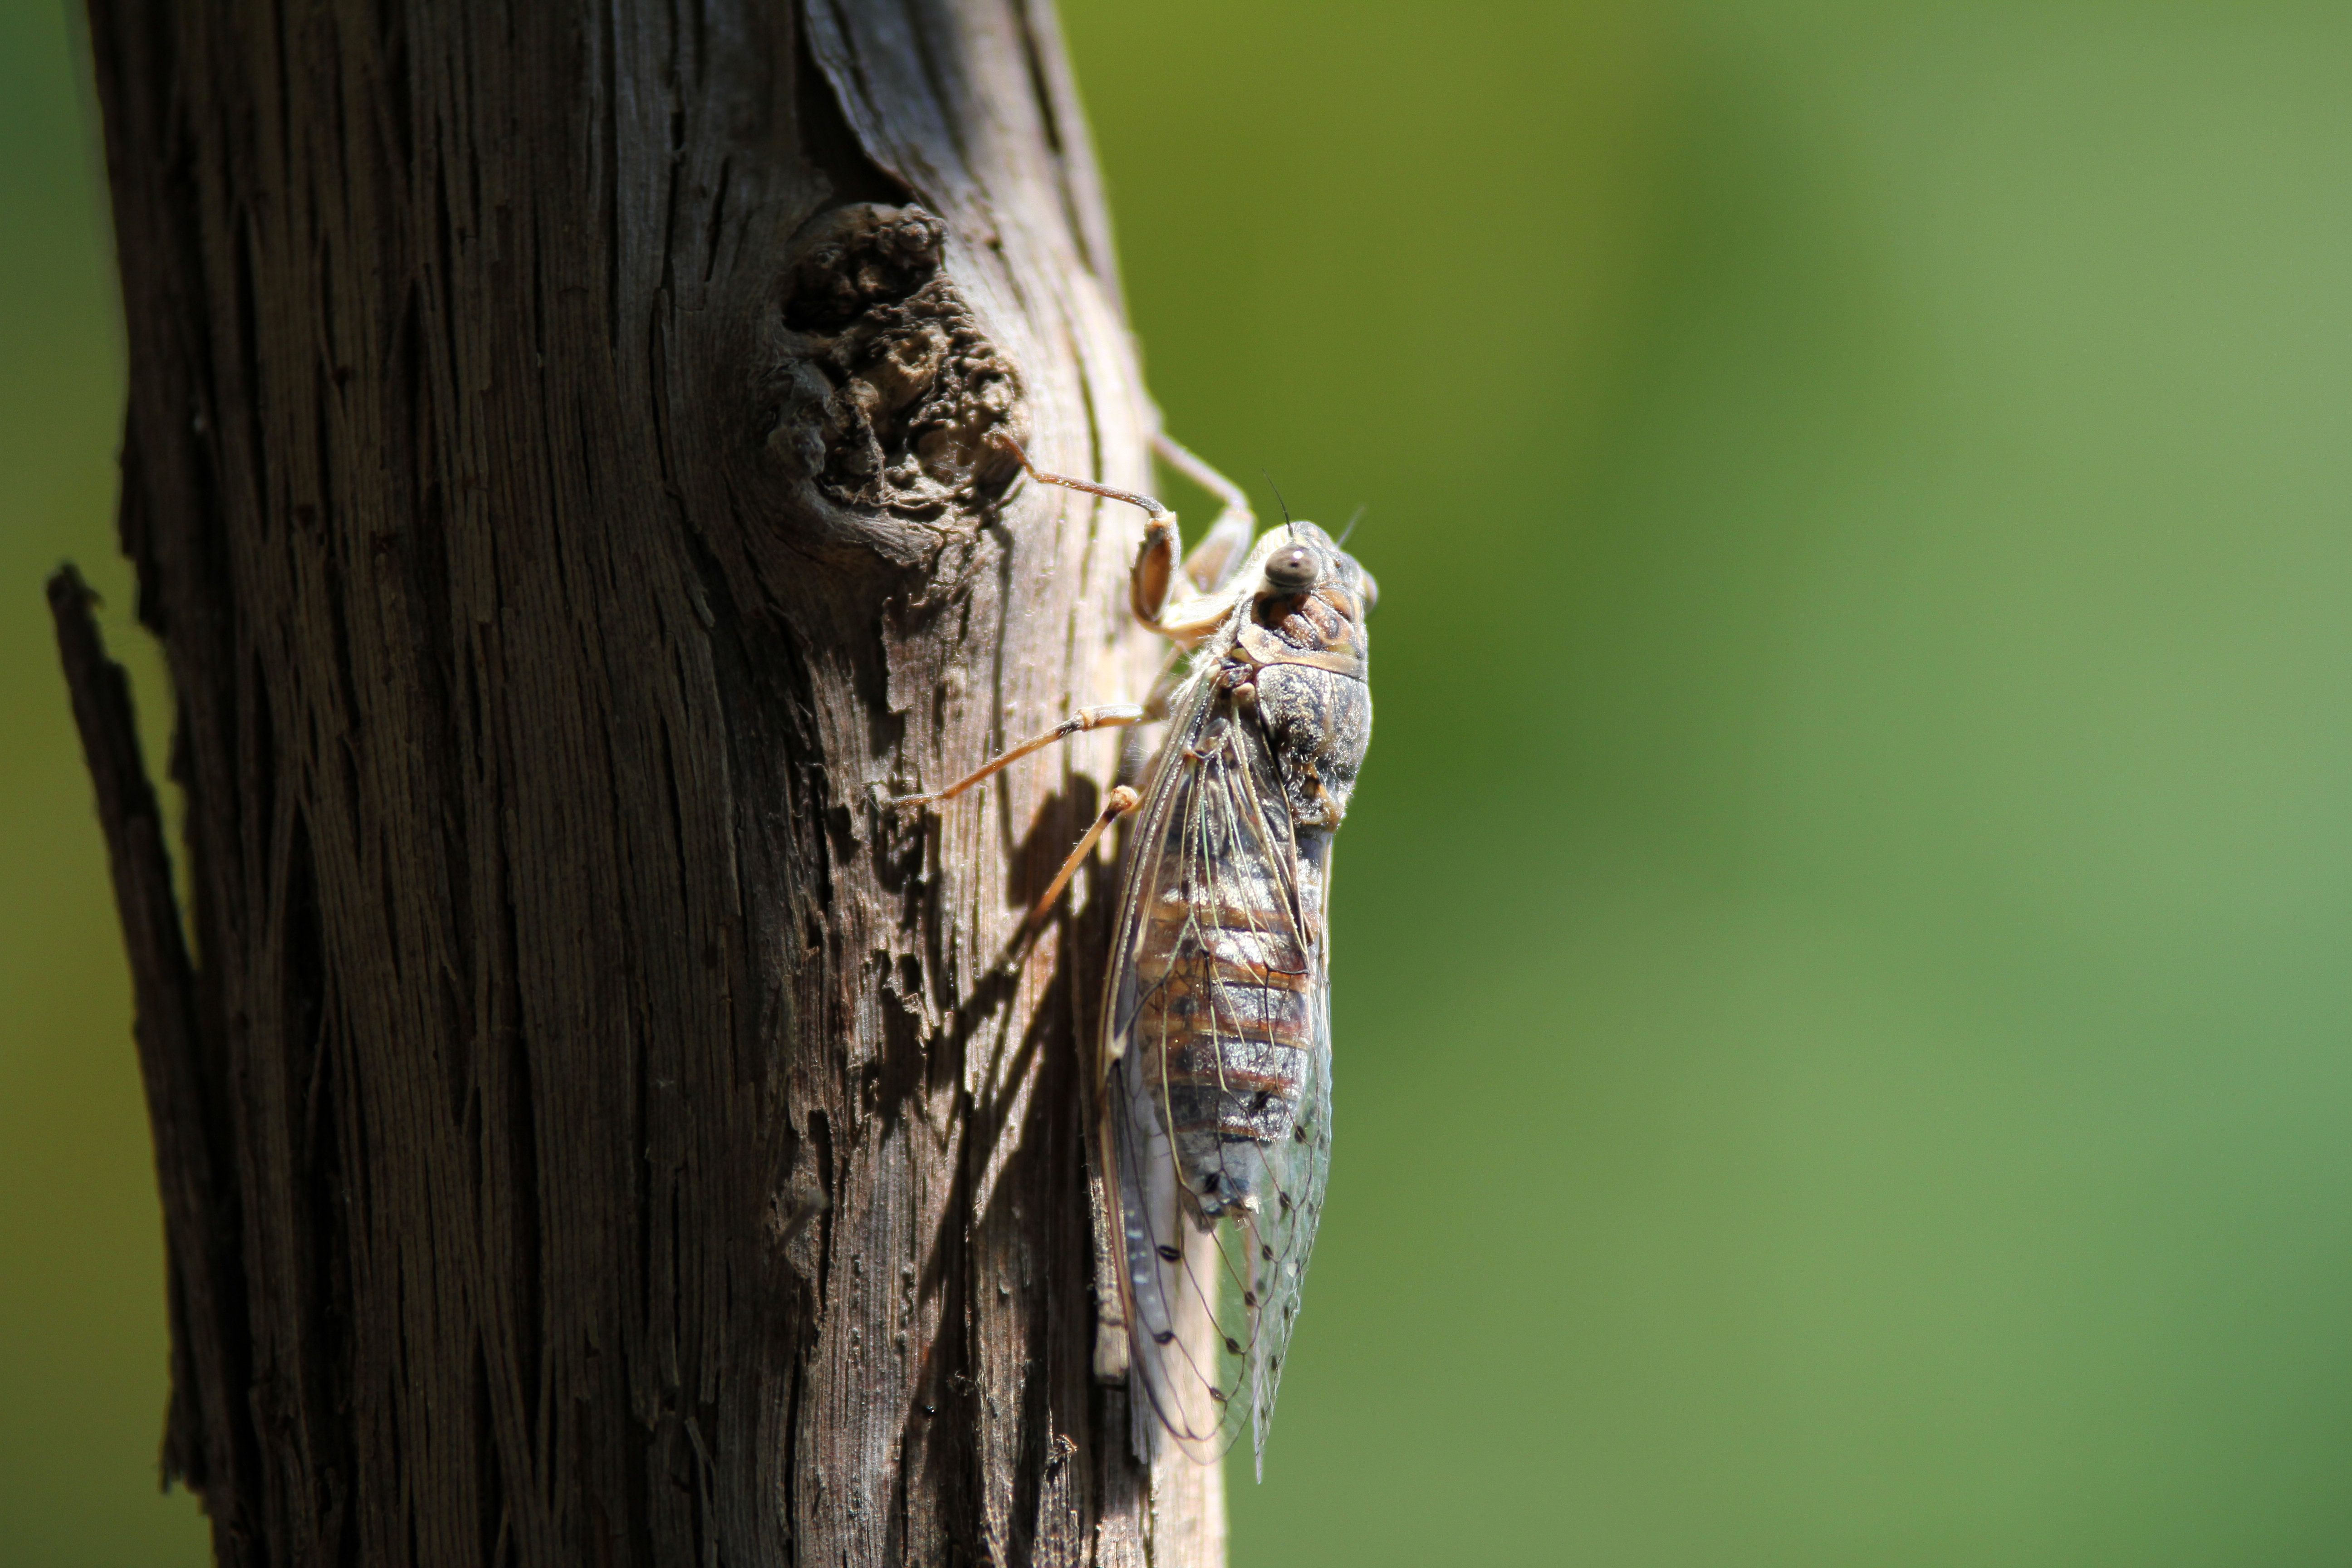
tree, nature, branch, wing, photography, leaf, trunk, wildlife, green, insect, macro, fauna, invertebrate, close up, macro photography, plant stem, true bugs